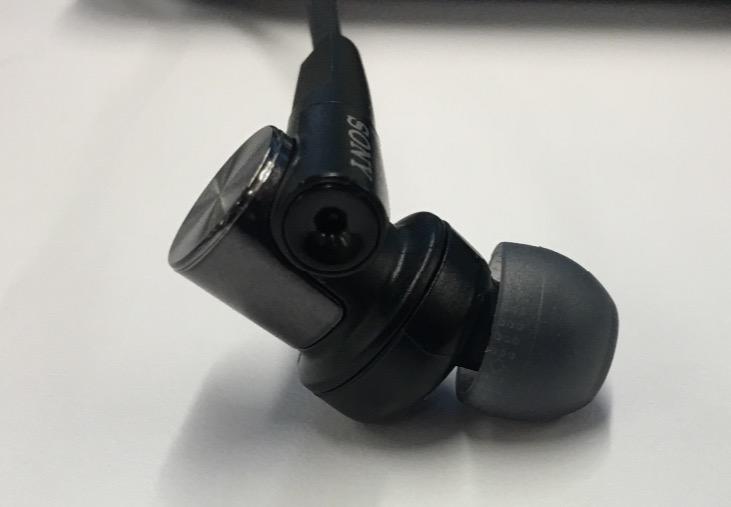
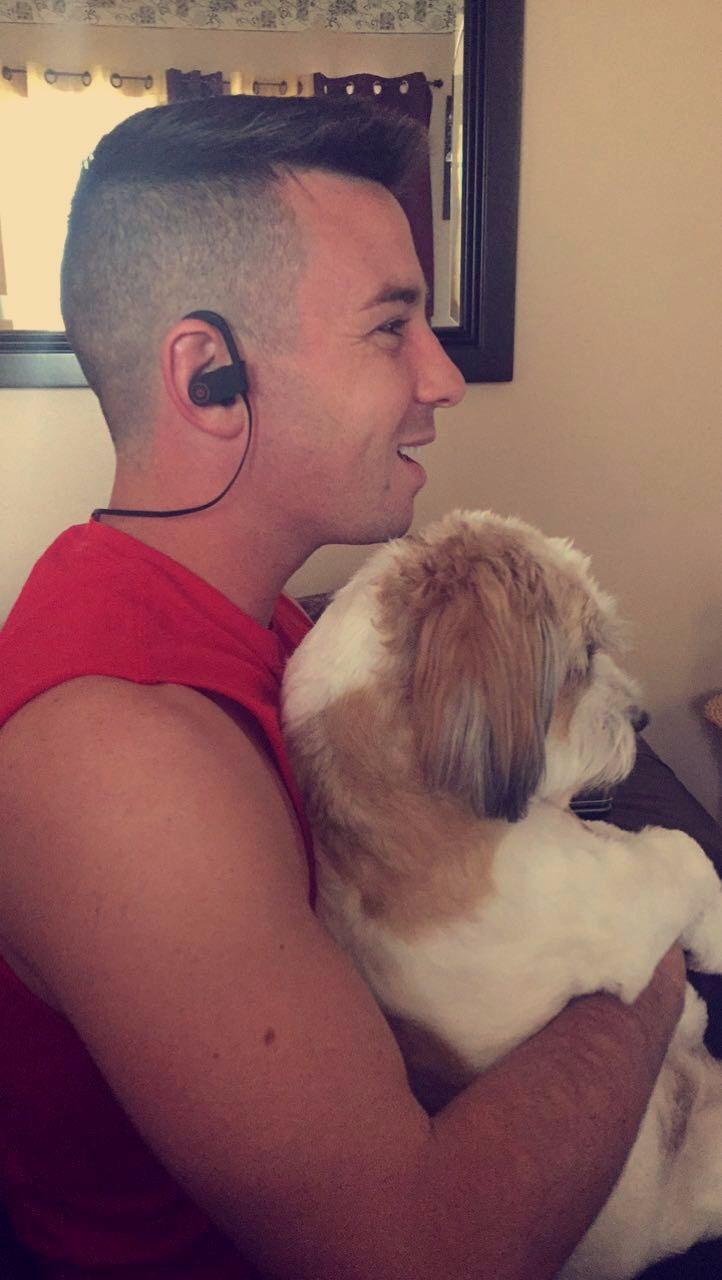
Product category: headphones
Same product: no